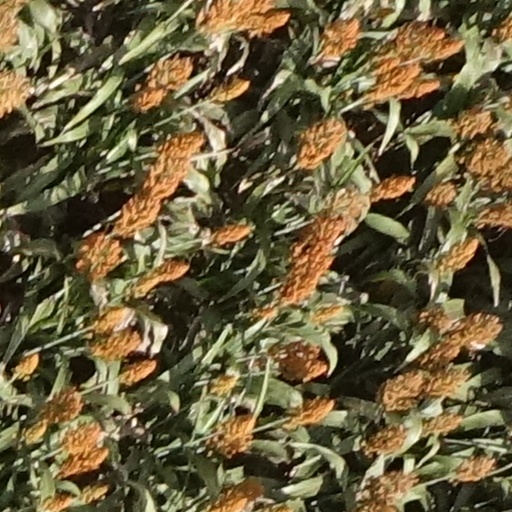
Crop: sorghum